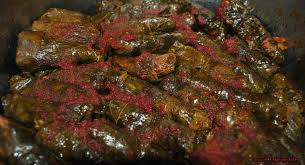
Yemek: yaprak_sarma